Ryujehong

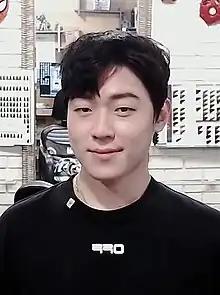
Ryu in 2021

Ryu Je-hong (born September 5, 1991), better known mononymously as ryujehong, is a South Korean former professional esports player, best known for his career as an "Overwatch" player. During his "Overwatch" career, he played for the Seoul Dynasty and Vancouver Titans in the Overwatch League (OWL), and prior to the OWL's inception, he played for Lunatic-Hai in Overwatch Apex.